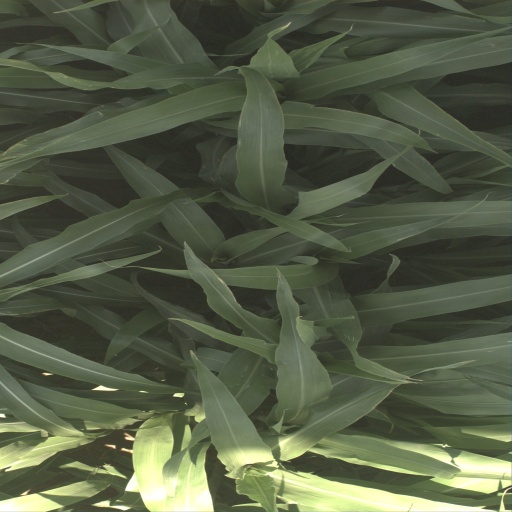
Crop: sorghum